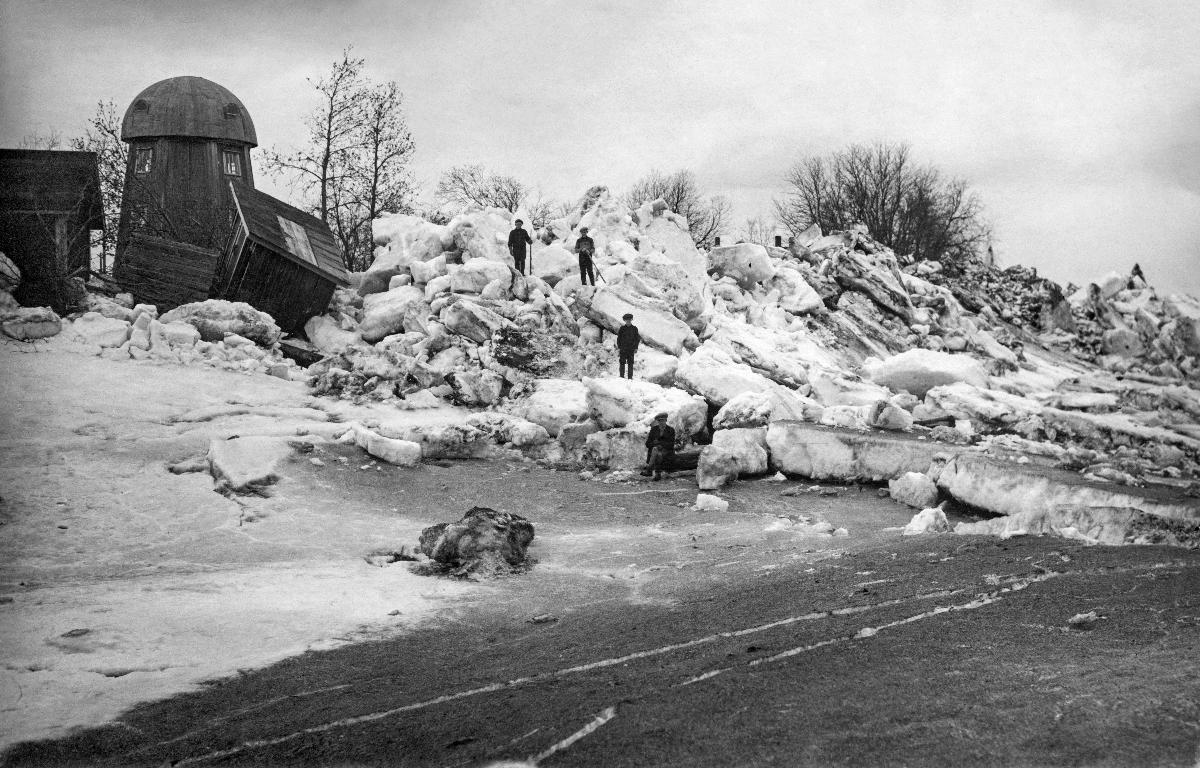
Jäänlähtö Kemijoesta; Ice break-up in Kemijoki river
sisällön kuvaus: Jäänlähtö Kemijoesta. Näkymä Valmarinniemestä keväällä 1930. content description: Ice break-up in Kemijoki river. A view from Valmarinniemi 1930.
Vuosi: 1931
Paikka: Suomi; Fennoskandia, Lappi, Suomi, Lappi, Keminmaa; Valmarinniemi
Aiheet: kevät; joet; jää; jäälohkareet; vuodenajat; spring; rivers; ice; seasons; ice break-up; ice floes; vår; floder; åar och älvar; is; årstider